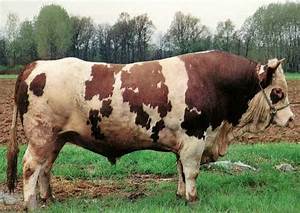
Label: cow